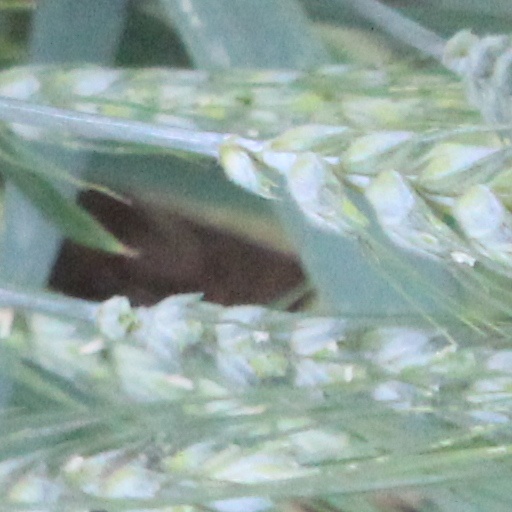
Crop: wheat